United States Electoral College

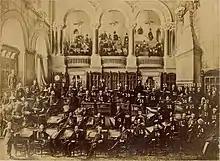
The New York electoral college delegation voting for Benjamin Harrison for president. In the 1888 election, Harrison became one of the five presidents elected without winning the popular vote.

In 48 of the 50 states, state laws mandate that the winner of the plurality of the statewide popular vote receives all of that state's electoral votes. In Maine and Nebraska, two electoral votes are assigned in this manner, while the remaining electoral votes are allocated based on the plurality of votes in each of their congressional districts. The federal district, Washington, D.C., allocates its 3 electoral votes to the winner of its single district election. States generally require electors to pledge to vote for that state's winning ticket; to prevent electors from being faithless electors, most states have adopted various laws to enforce the electors' pledge.